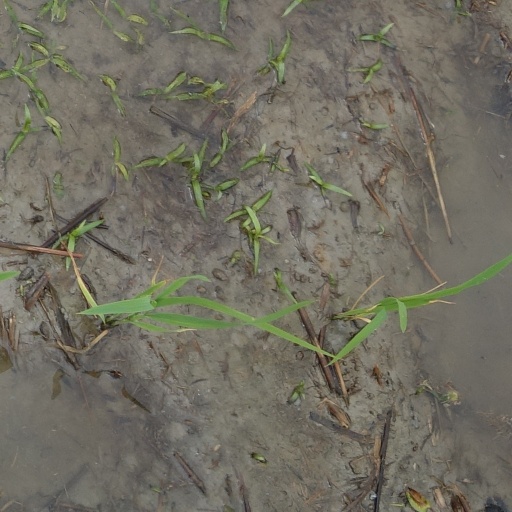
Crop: rice